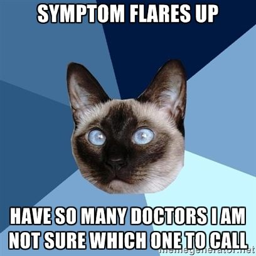
true ... or call all of them see which one calls first !